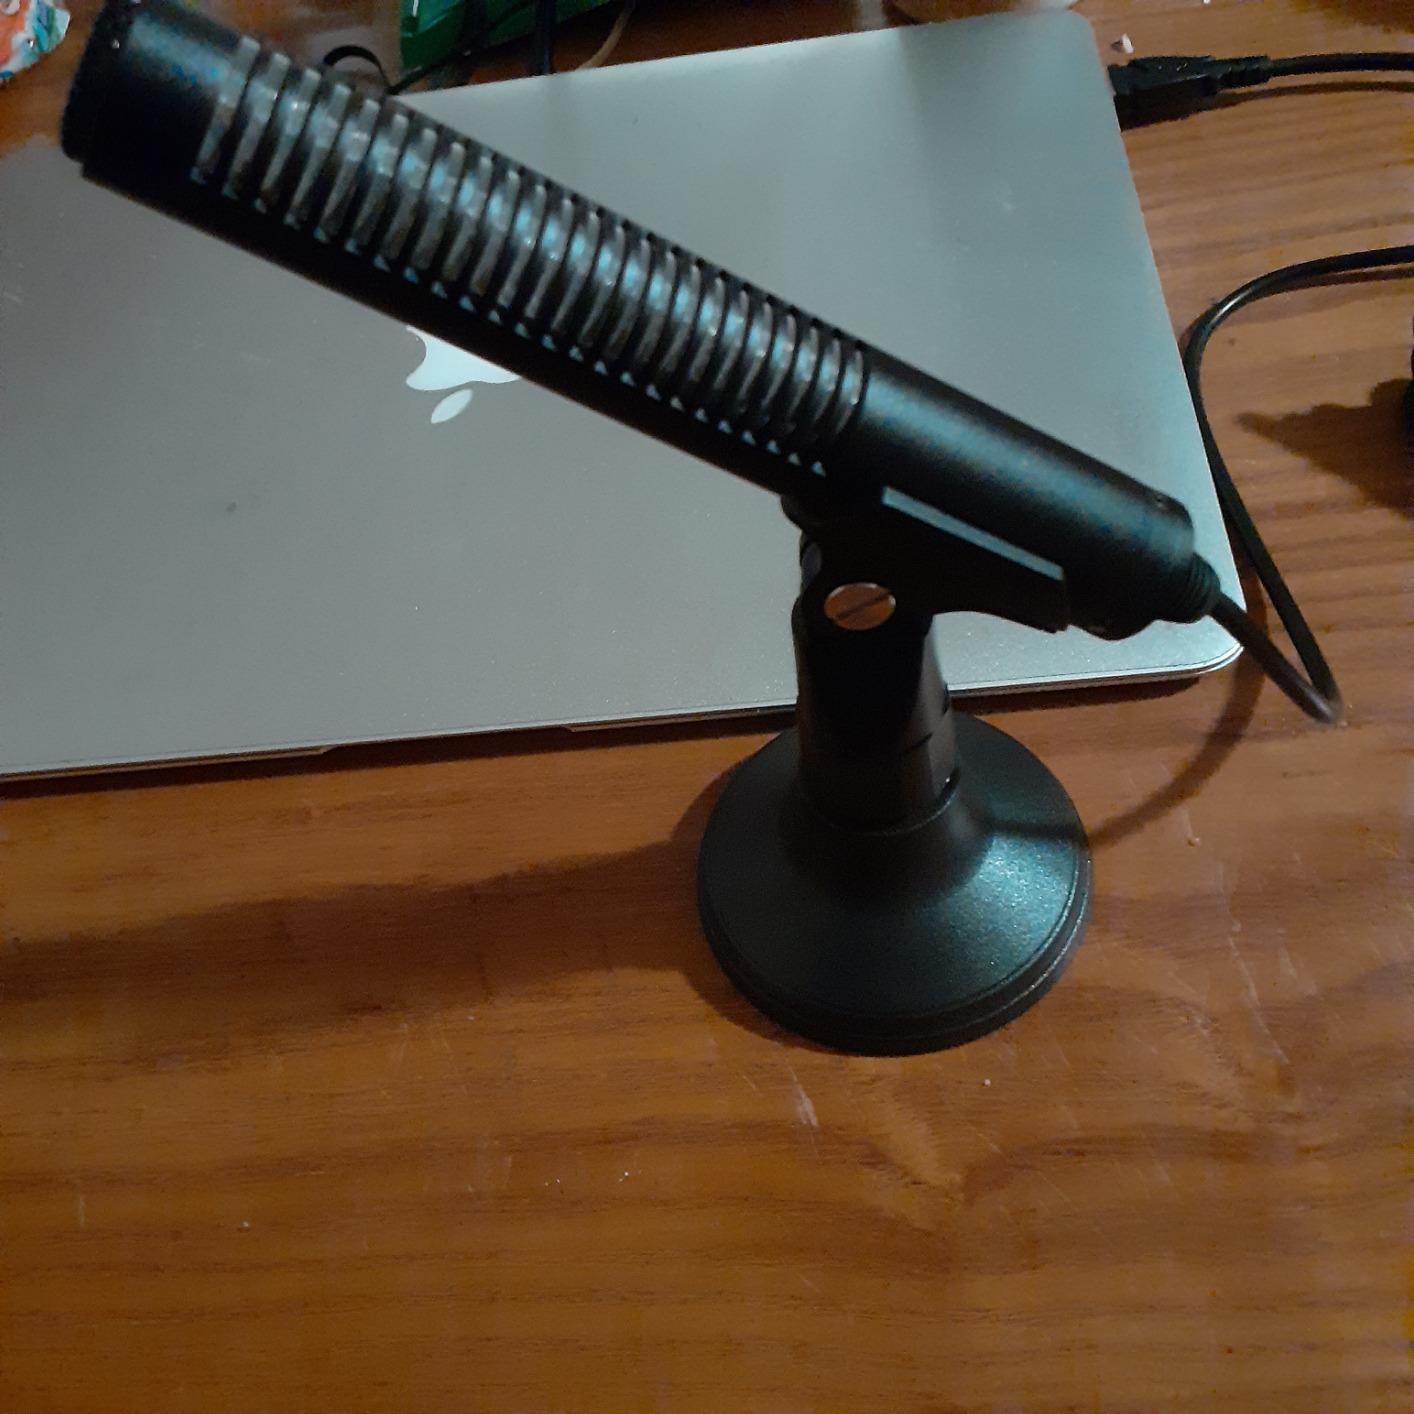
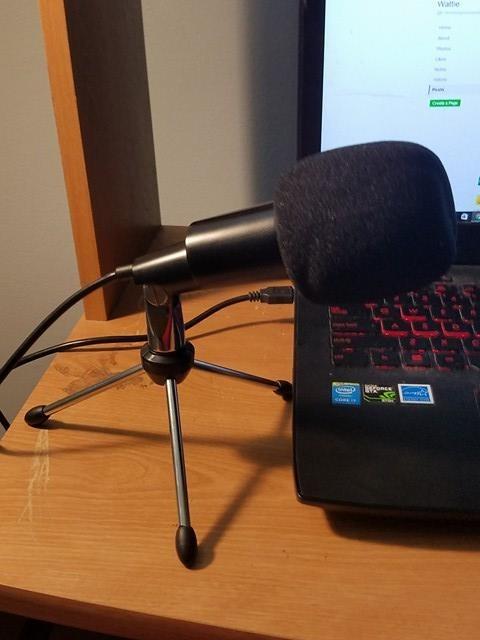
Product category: microphone
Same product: no